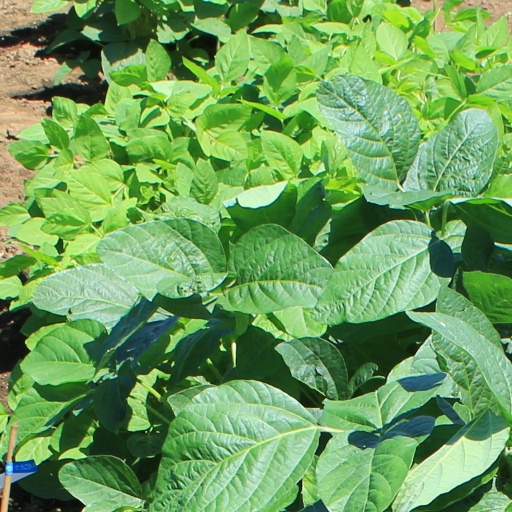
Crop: soybean